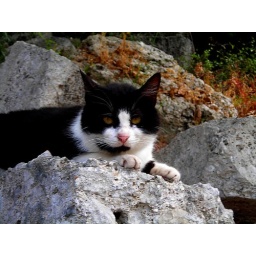
This cat lies on a wall of an old theatre in Phaselis.